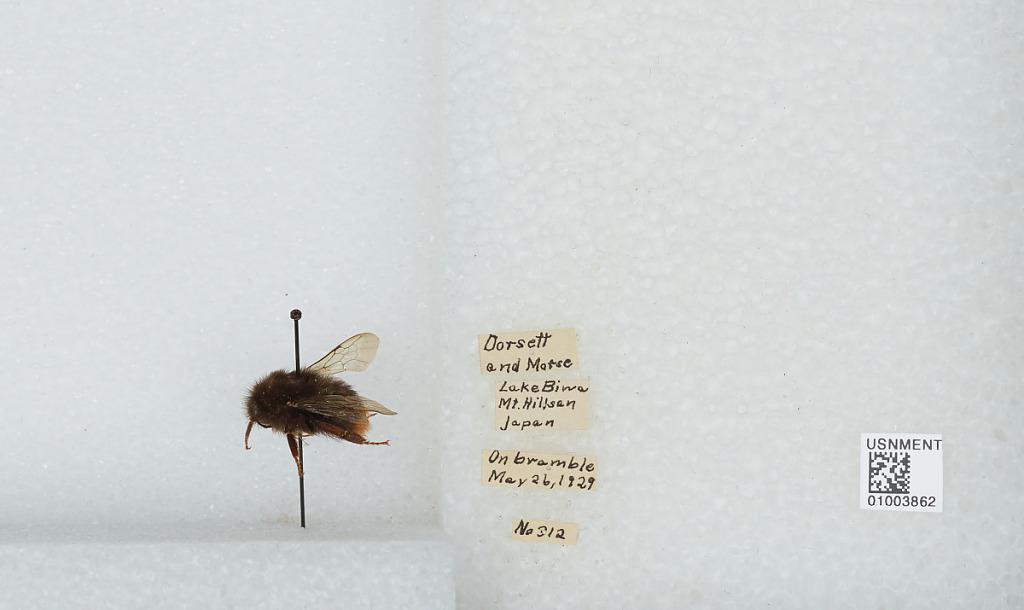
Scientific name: Bombus (Bombus) ignitus Smith
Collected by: Dorsett & I. Morse
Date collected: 1929-5-26
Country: Japan
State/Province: Shiga
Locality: Biwa-ko, Mt. Hillsan